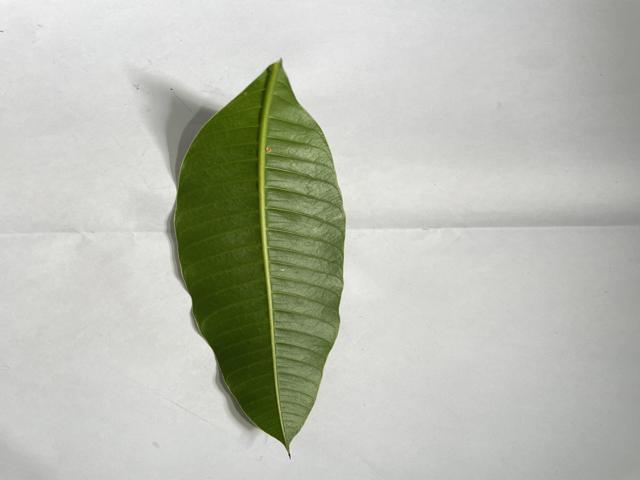
Mango leaf variety: Fazli